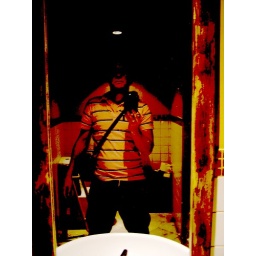
self in bathroom mirror